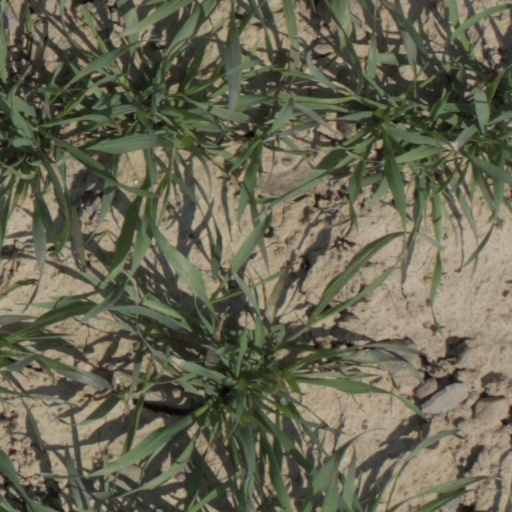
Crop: wheat